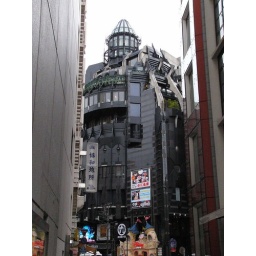
A kick-ass building we saw from a side street while wandering around Shinjuku.